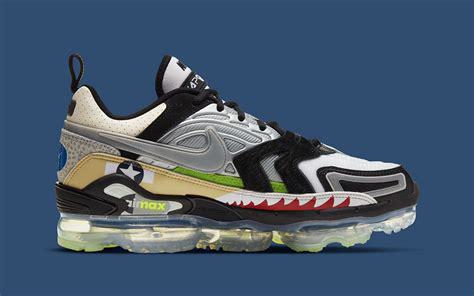
Brand: Nike
Model: Air Vapormax 2021 FK